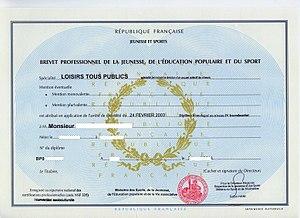
BPJEPS
"En France, un accueil collectif à caractère éducatif de mineurs est un dispositif reconnu et contrôler par l'État d'utilité publique de loisirs éducatifs dans le domaine de l'animation socioculturelle et socio-éducative, accueillant des mineurs durant le temps de leurs vacances et de leurs loisirs en général. Les ACM concernent essentiellement les séjours de vacances durant les vacances scolaires et les accueils de loisirs extra-scolaires ou accueils périscolaires en semaines. Ces derniers sont subventionnés par la Caisse d'allocations familiales, le ministère de tutelle et/ou par les collectivités locales. Les ACM sont également soumis essentiellement à la législation du ""code de l'action sociale et familiale"" et de la réglementation de la jeunesse et des sports.
Le brevet professionnel de la jeunesse, de l’éducation populaire et du sport est un diplôme d'État créé par le ministère français chargé de la jeunesse, de l'éducation populaire et des sports de niveau IV enregistré au Répertoire national des certifications professionnelles. Ce dernier est délivré au titre d'une spécialité.